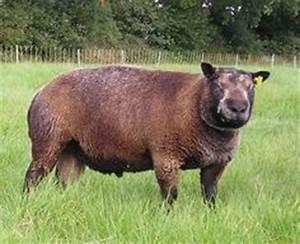
sheep